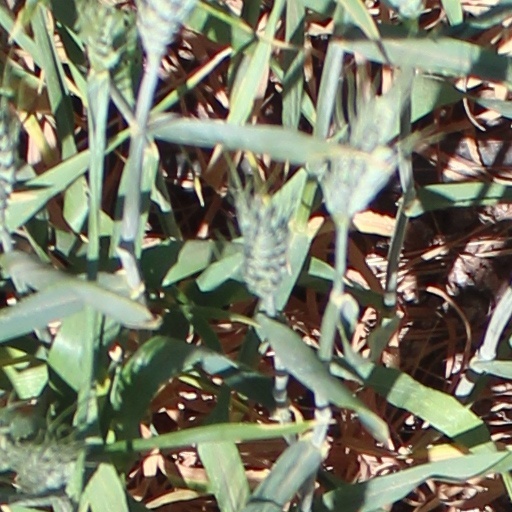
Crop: wheat